Music collections in Prato

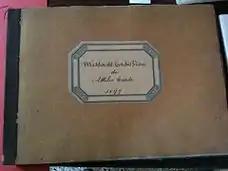

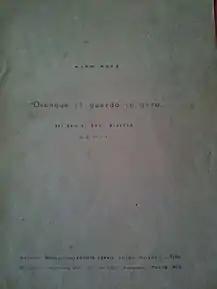

These institutions represented the musical vocation of the citizens for over a century, offering an example of one of the most important civil musical activities in Tuscany, to which many talented composers contributed. In the 19th century Cesare Ciardi, Attilio Ciardi, Attilio Nuti were active in Prato, and whose autographs are spread throughout the institutions in Prato. The personal archive of Attilio Ciardi is preserved in the Music School «Giuseppe Verdi», which today inherits the civil musical vocation that had inspired the Chiti Band and the «Guido Monaco» Choir. The 1900s saw the revival of the sacred production with the organist of the Cathedral, Guido Guasti, whose documents (especially those regarding the years between 1939 and 1947) are in the Historic Diocesan Archive, with the reopening of the Cappella in 1951, whose materials (printed sacred music in modern editions) are today in the Church of San Francesco, but above all with the activities of the secular composers who most influenced the musical possessions of Prato the 20th century. Dante Nuti, Giovanni Castagnoli, and especially Luciano Bettarini, one of the most important musicians of the 20th century, worked in Prato. What they left behind is preserved in the Historic Diocesan Archive and in great part, in their personal collections at the Music School «Giuseppe Verdi», which possesses also the enormous collections, of recordings and music, of some Pratese collectionists.